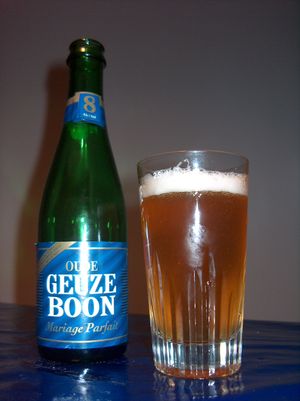
Lambic
Gueuze, en lambic øl.
Lambic er navnet på en belgisk øl, der fremstilles ved spontan gæring.